Anna Henriette Levinsohn

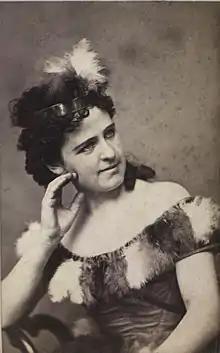
Levinsohn as Papagena in "The Magic Flute"

Anna Henriette Levinsohn (née Andersen; 8 January 1839 – 22 March 1899) was a Danish operatic soprano and mezzo-soprano. She was known for her vocal range as a mezzo-soprano and unique timbre.